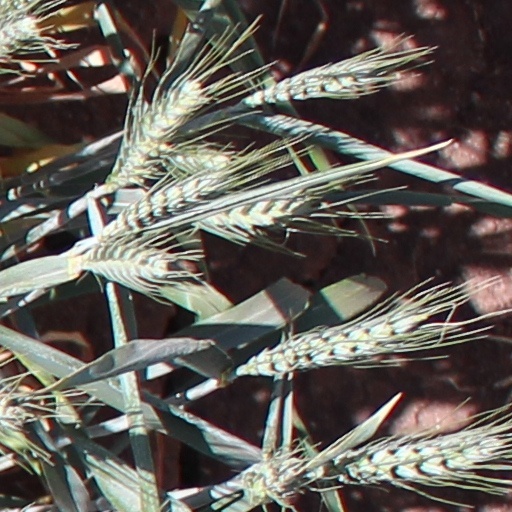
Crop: wheat